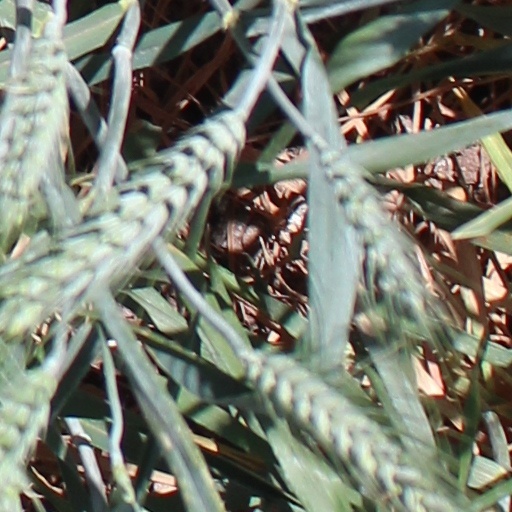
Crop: wheat